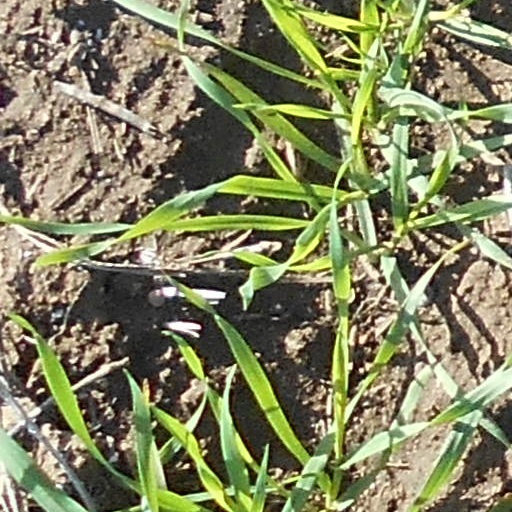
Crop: wheat